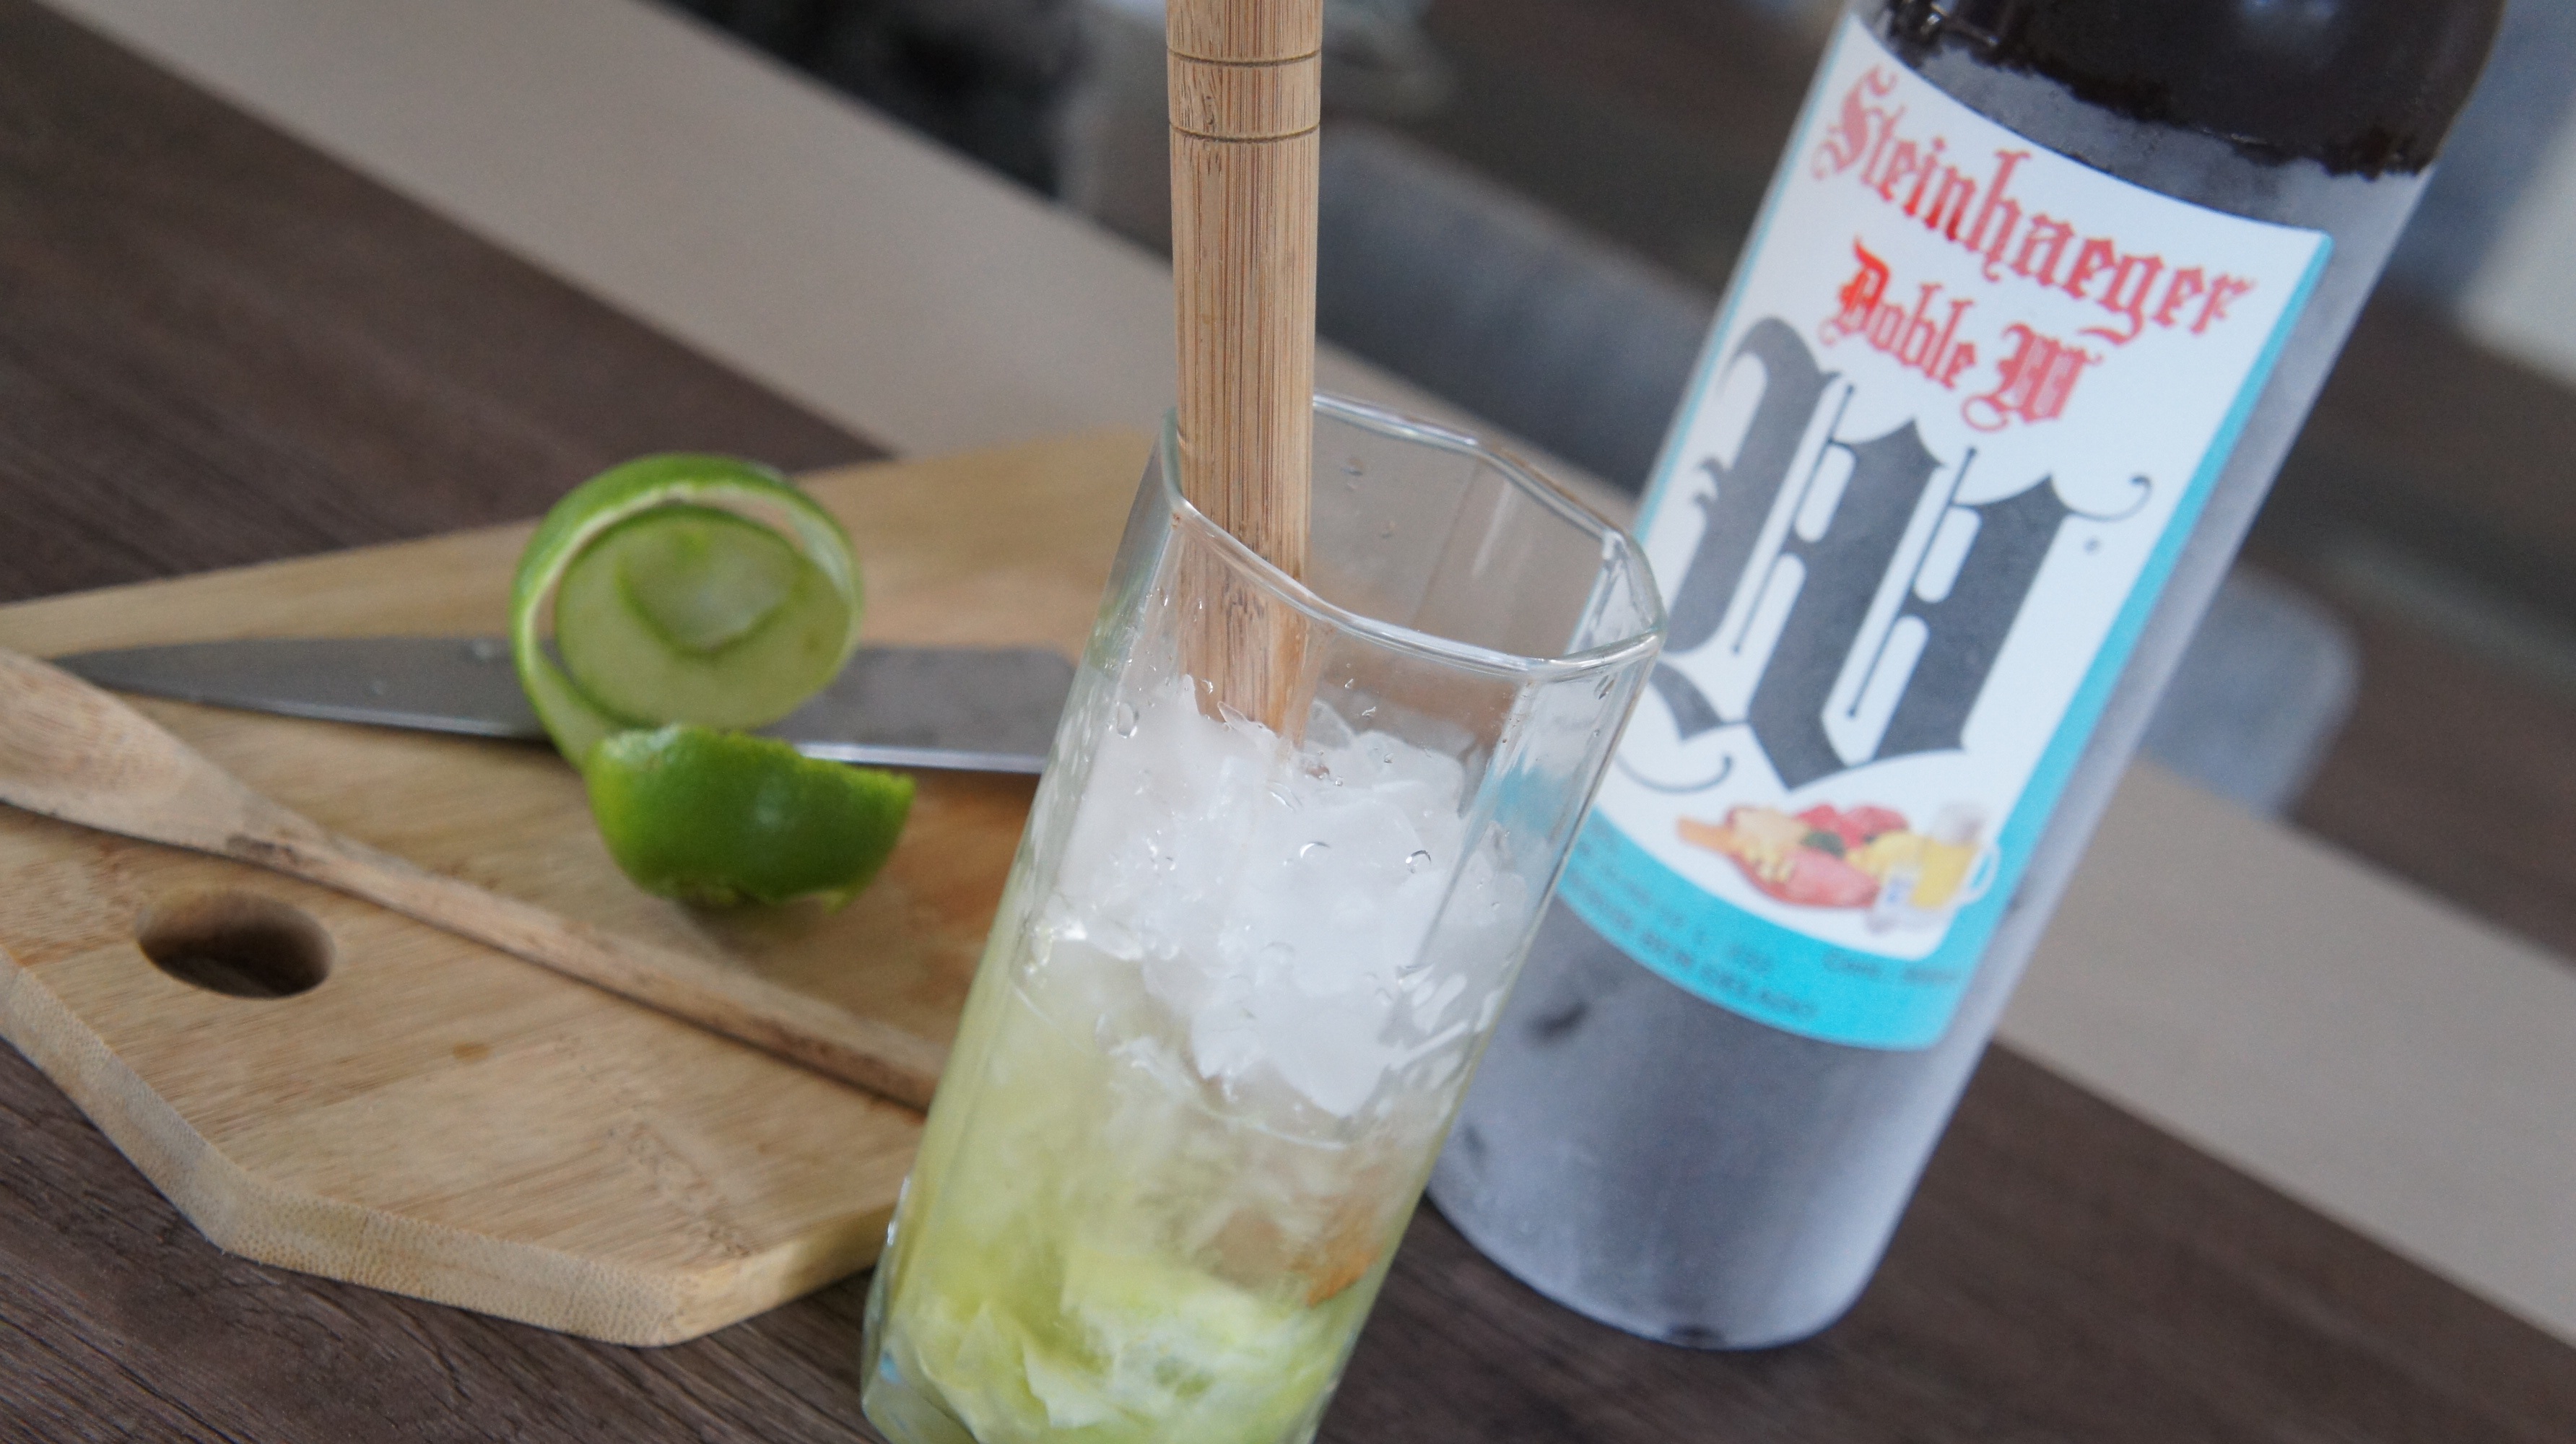
food, produce, drink, lemon, cocktail, mojito, liqueur, alcoholic beverage, distilled beverage, caipirinha